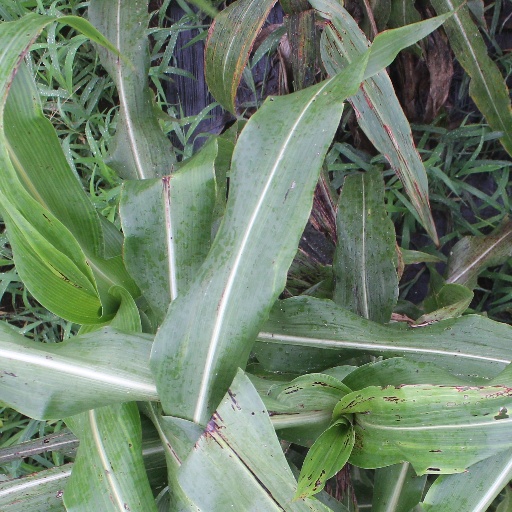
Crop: sorghum